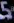
Number: 5